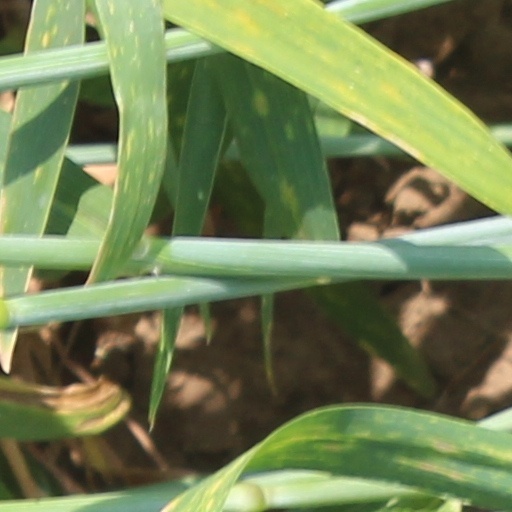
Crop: wheat